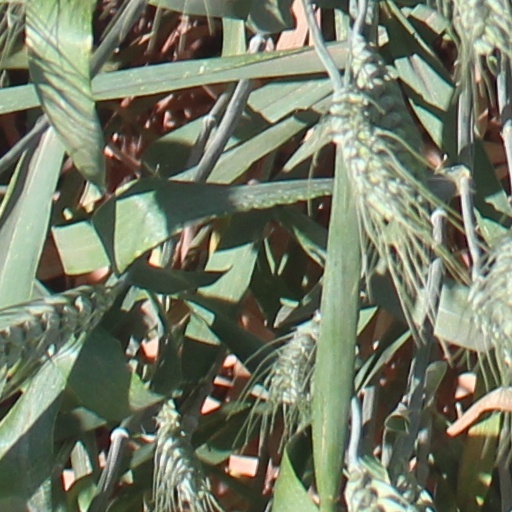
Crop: wheat